Pál Schmitt academic misconduct controversy

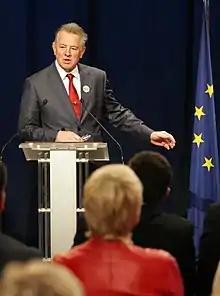
Pál Schmitt in 2011

The Pál Schmitt academic misconduct scandal refers to allegations of plagiarism concerning the 1992 doctoral thesis and the circumstances of the doctoral defence of the President of Hungary Pál Schmitt, which led to Schmitt's resignation from his presidential post. The scandal broke in January 2012, when Hungarian news organizations published a number of articles claiming that about 197 pages of Schmitt's 215-page thesis had been lifted from works by other, foreign scholars, without giving appropriate credit.